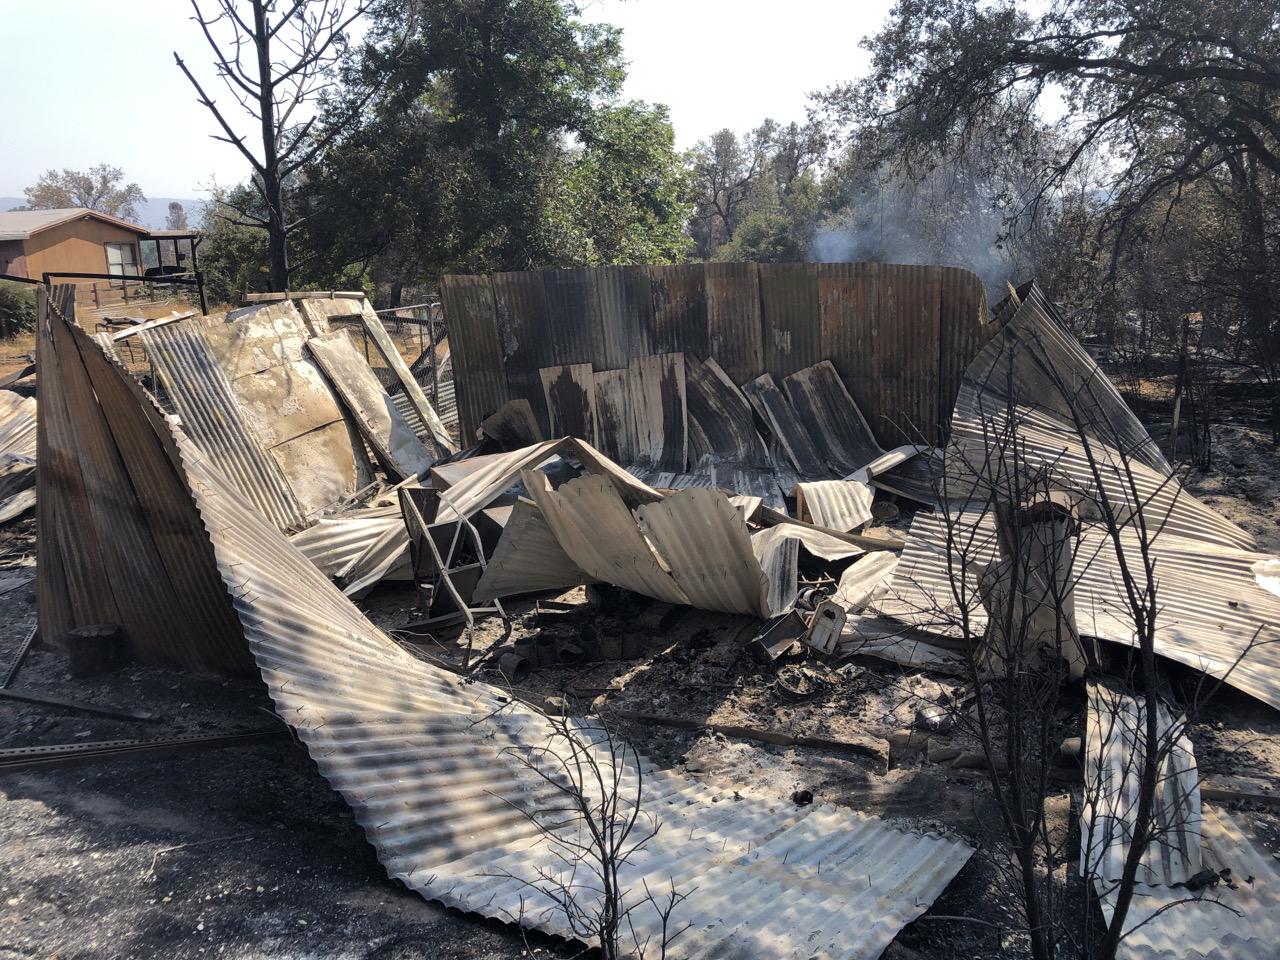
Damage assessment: destroyed